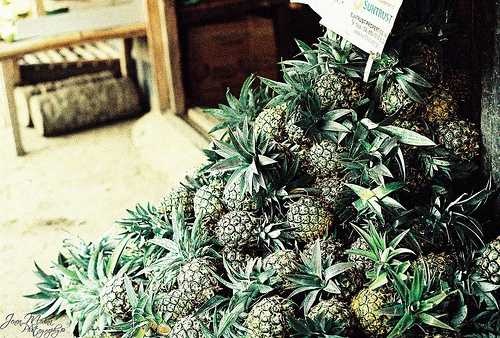
Label: Pineapple